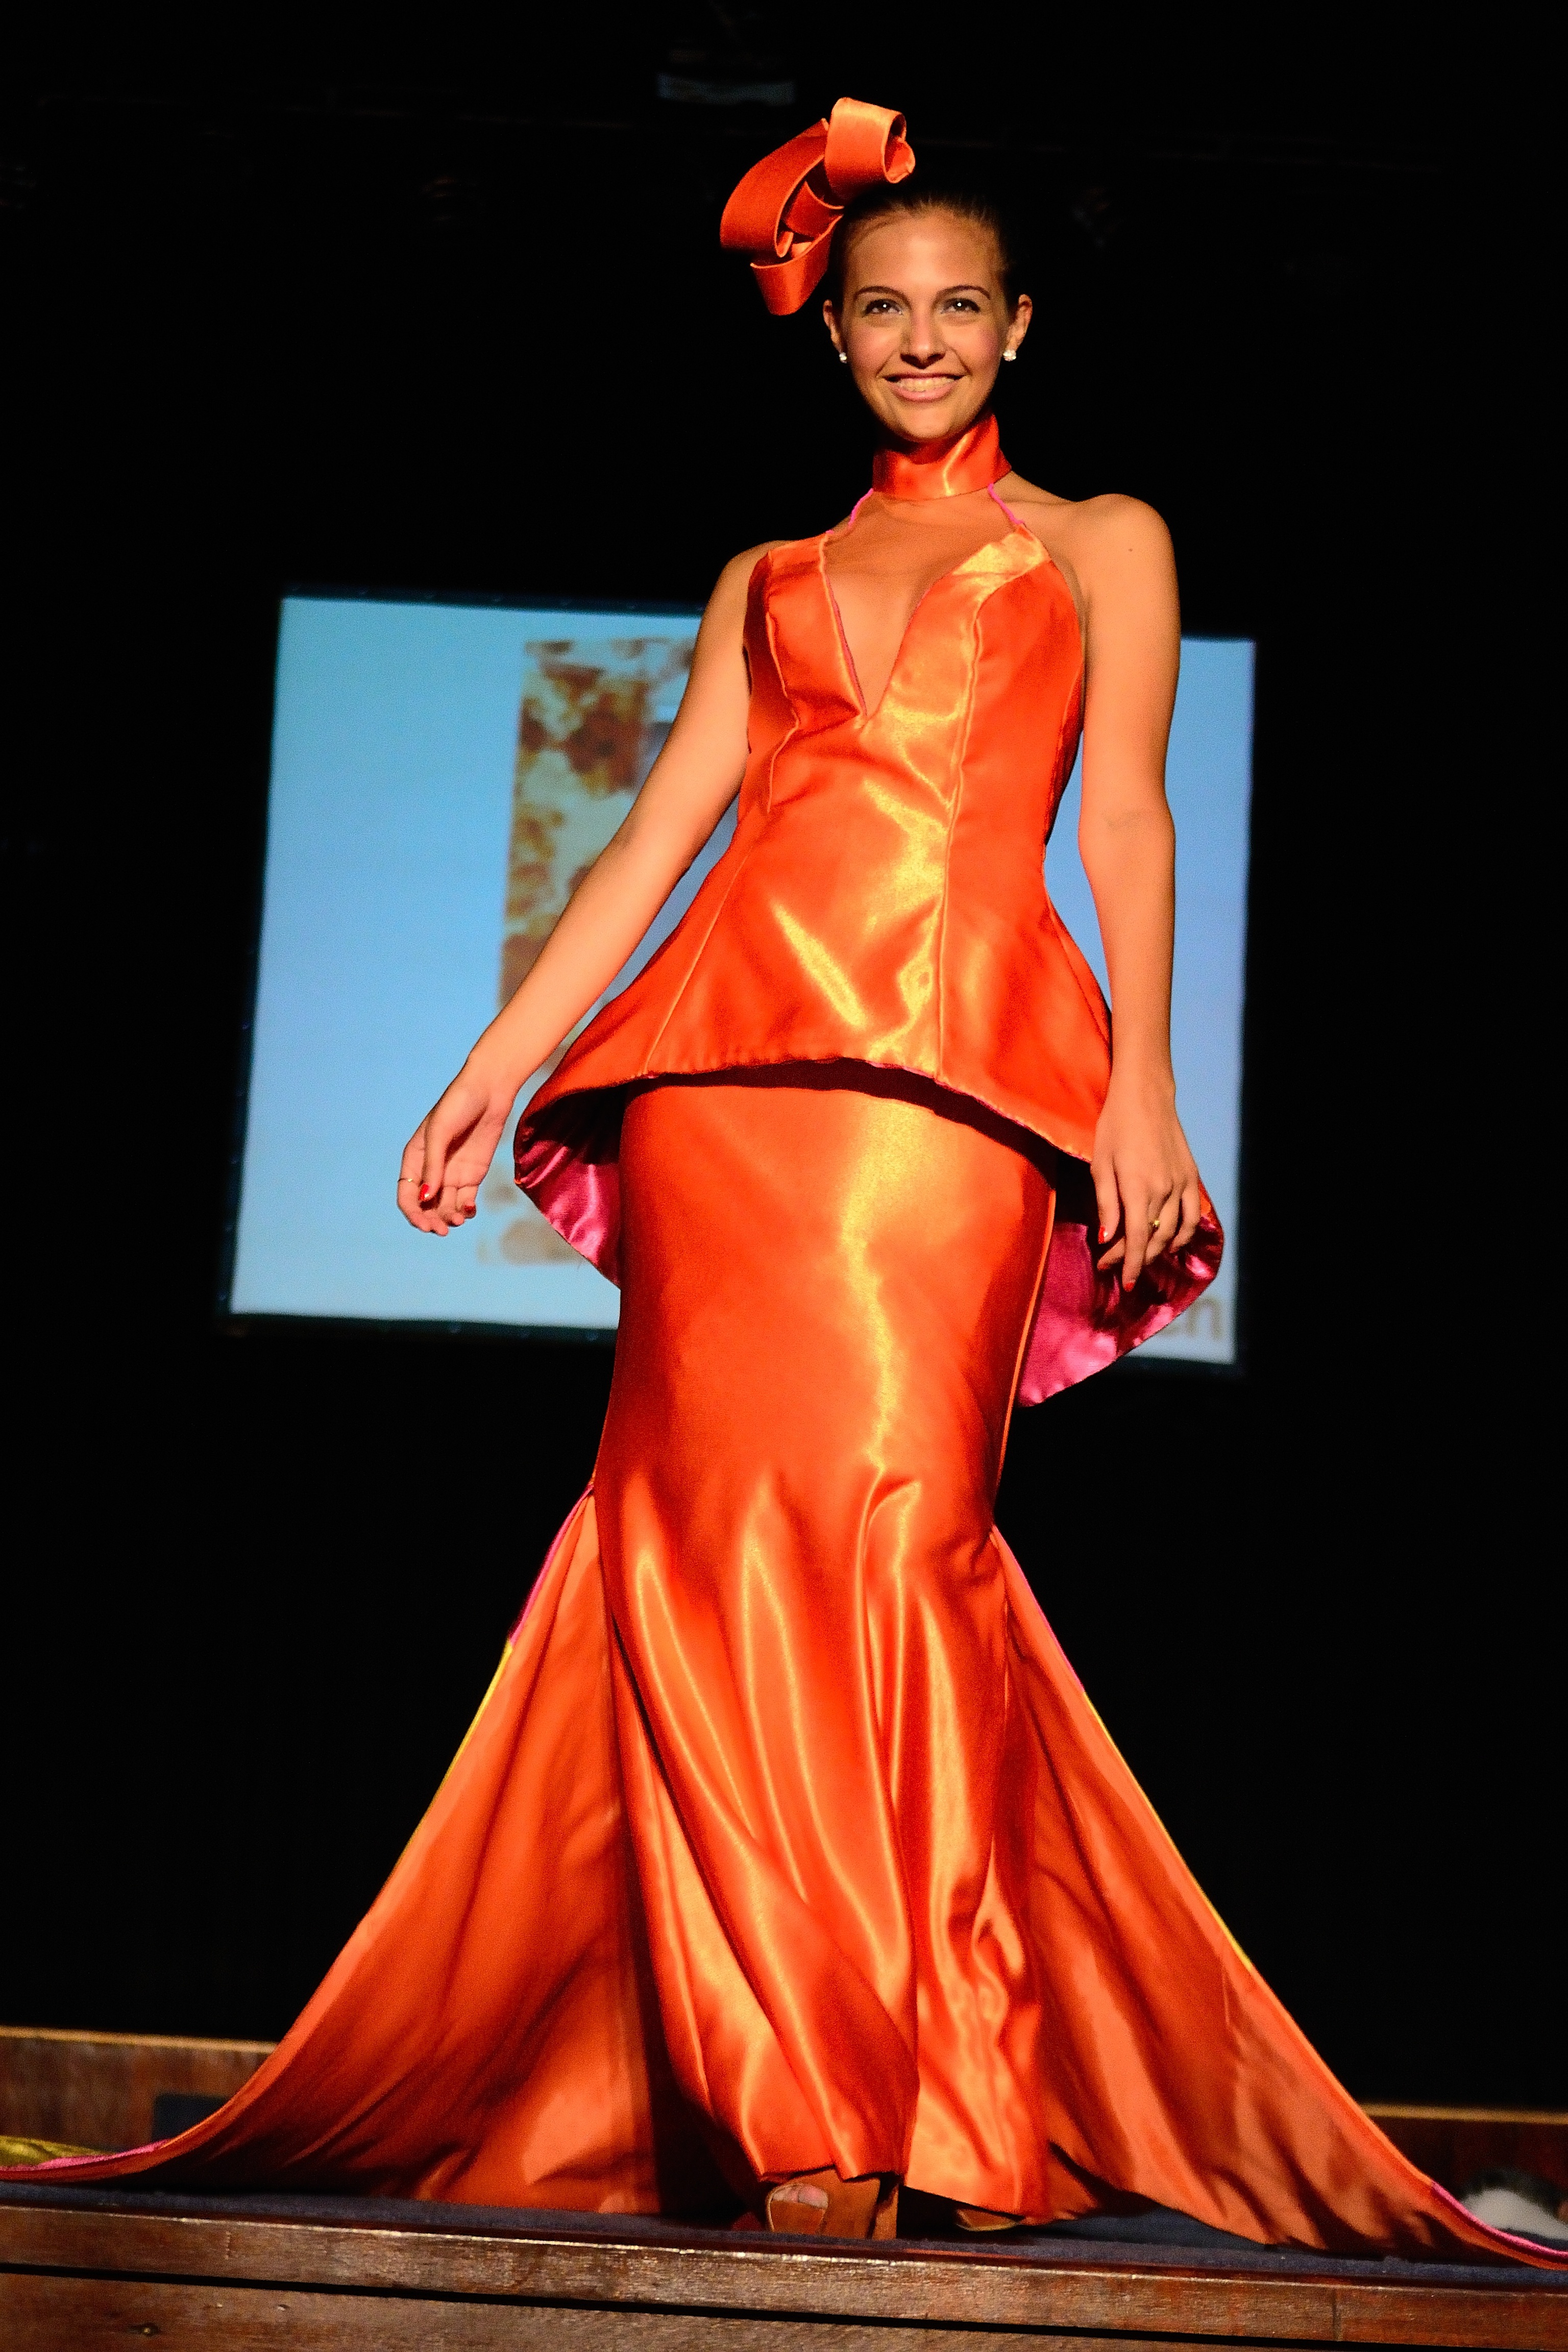
photography, model, fashion, parade, dress, design, women, runway, gown, gateway, flooring, fashion design, textile design, fashion show